Lichtenhain (Sebnitz)

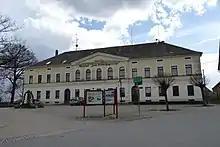
Lichtenhain

Lichtenhain is a village in Saxony, Germany, situated in the district of Sächsische Schweiz-Osterzgebirge. It lies on the S154 road that links Bad Schandau and Sebnitz. It was one of the villages that composed the municipality of Kirnitzschtal, but, since 1 October 2012, it has been part of the municipality of Sebnitz.